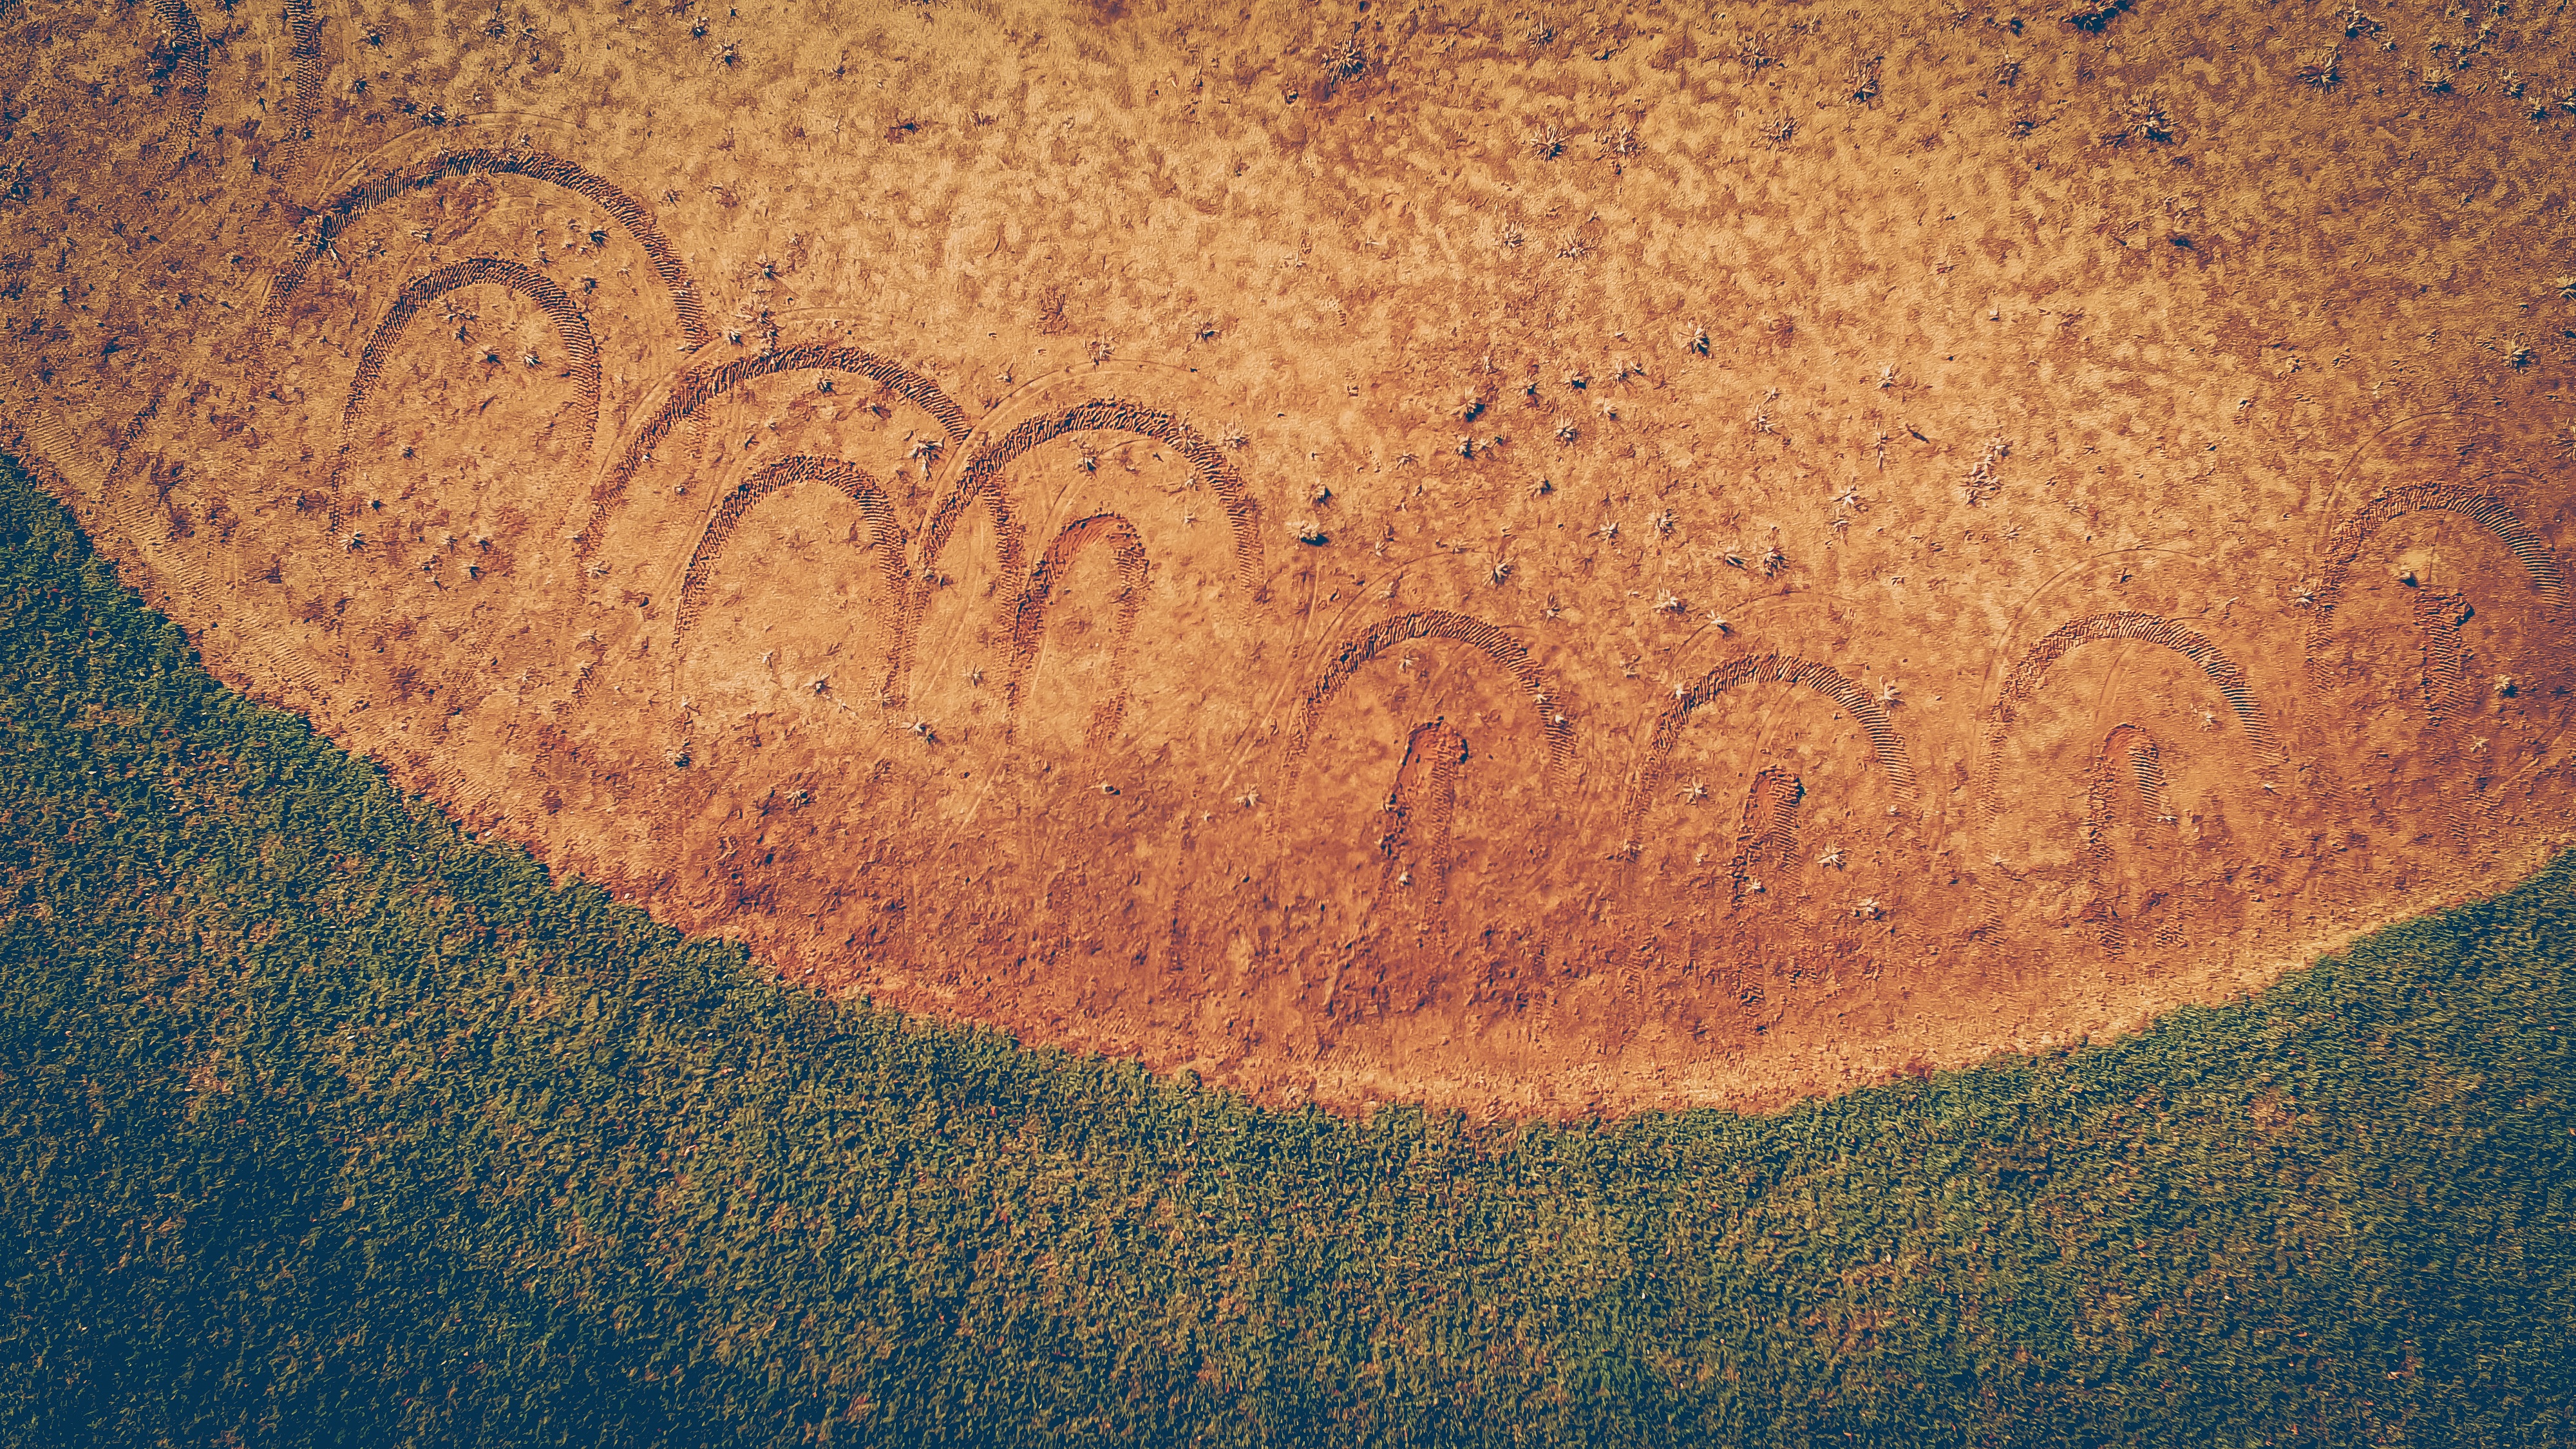
sand, texture, leaf, pattern, soil, circle, flooring, grass family